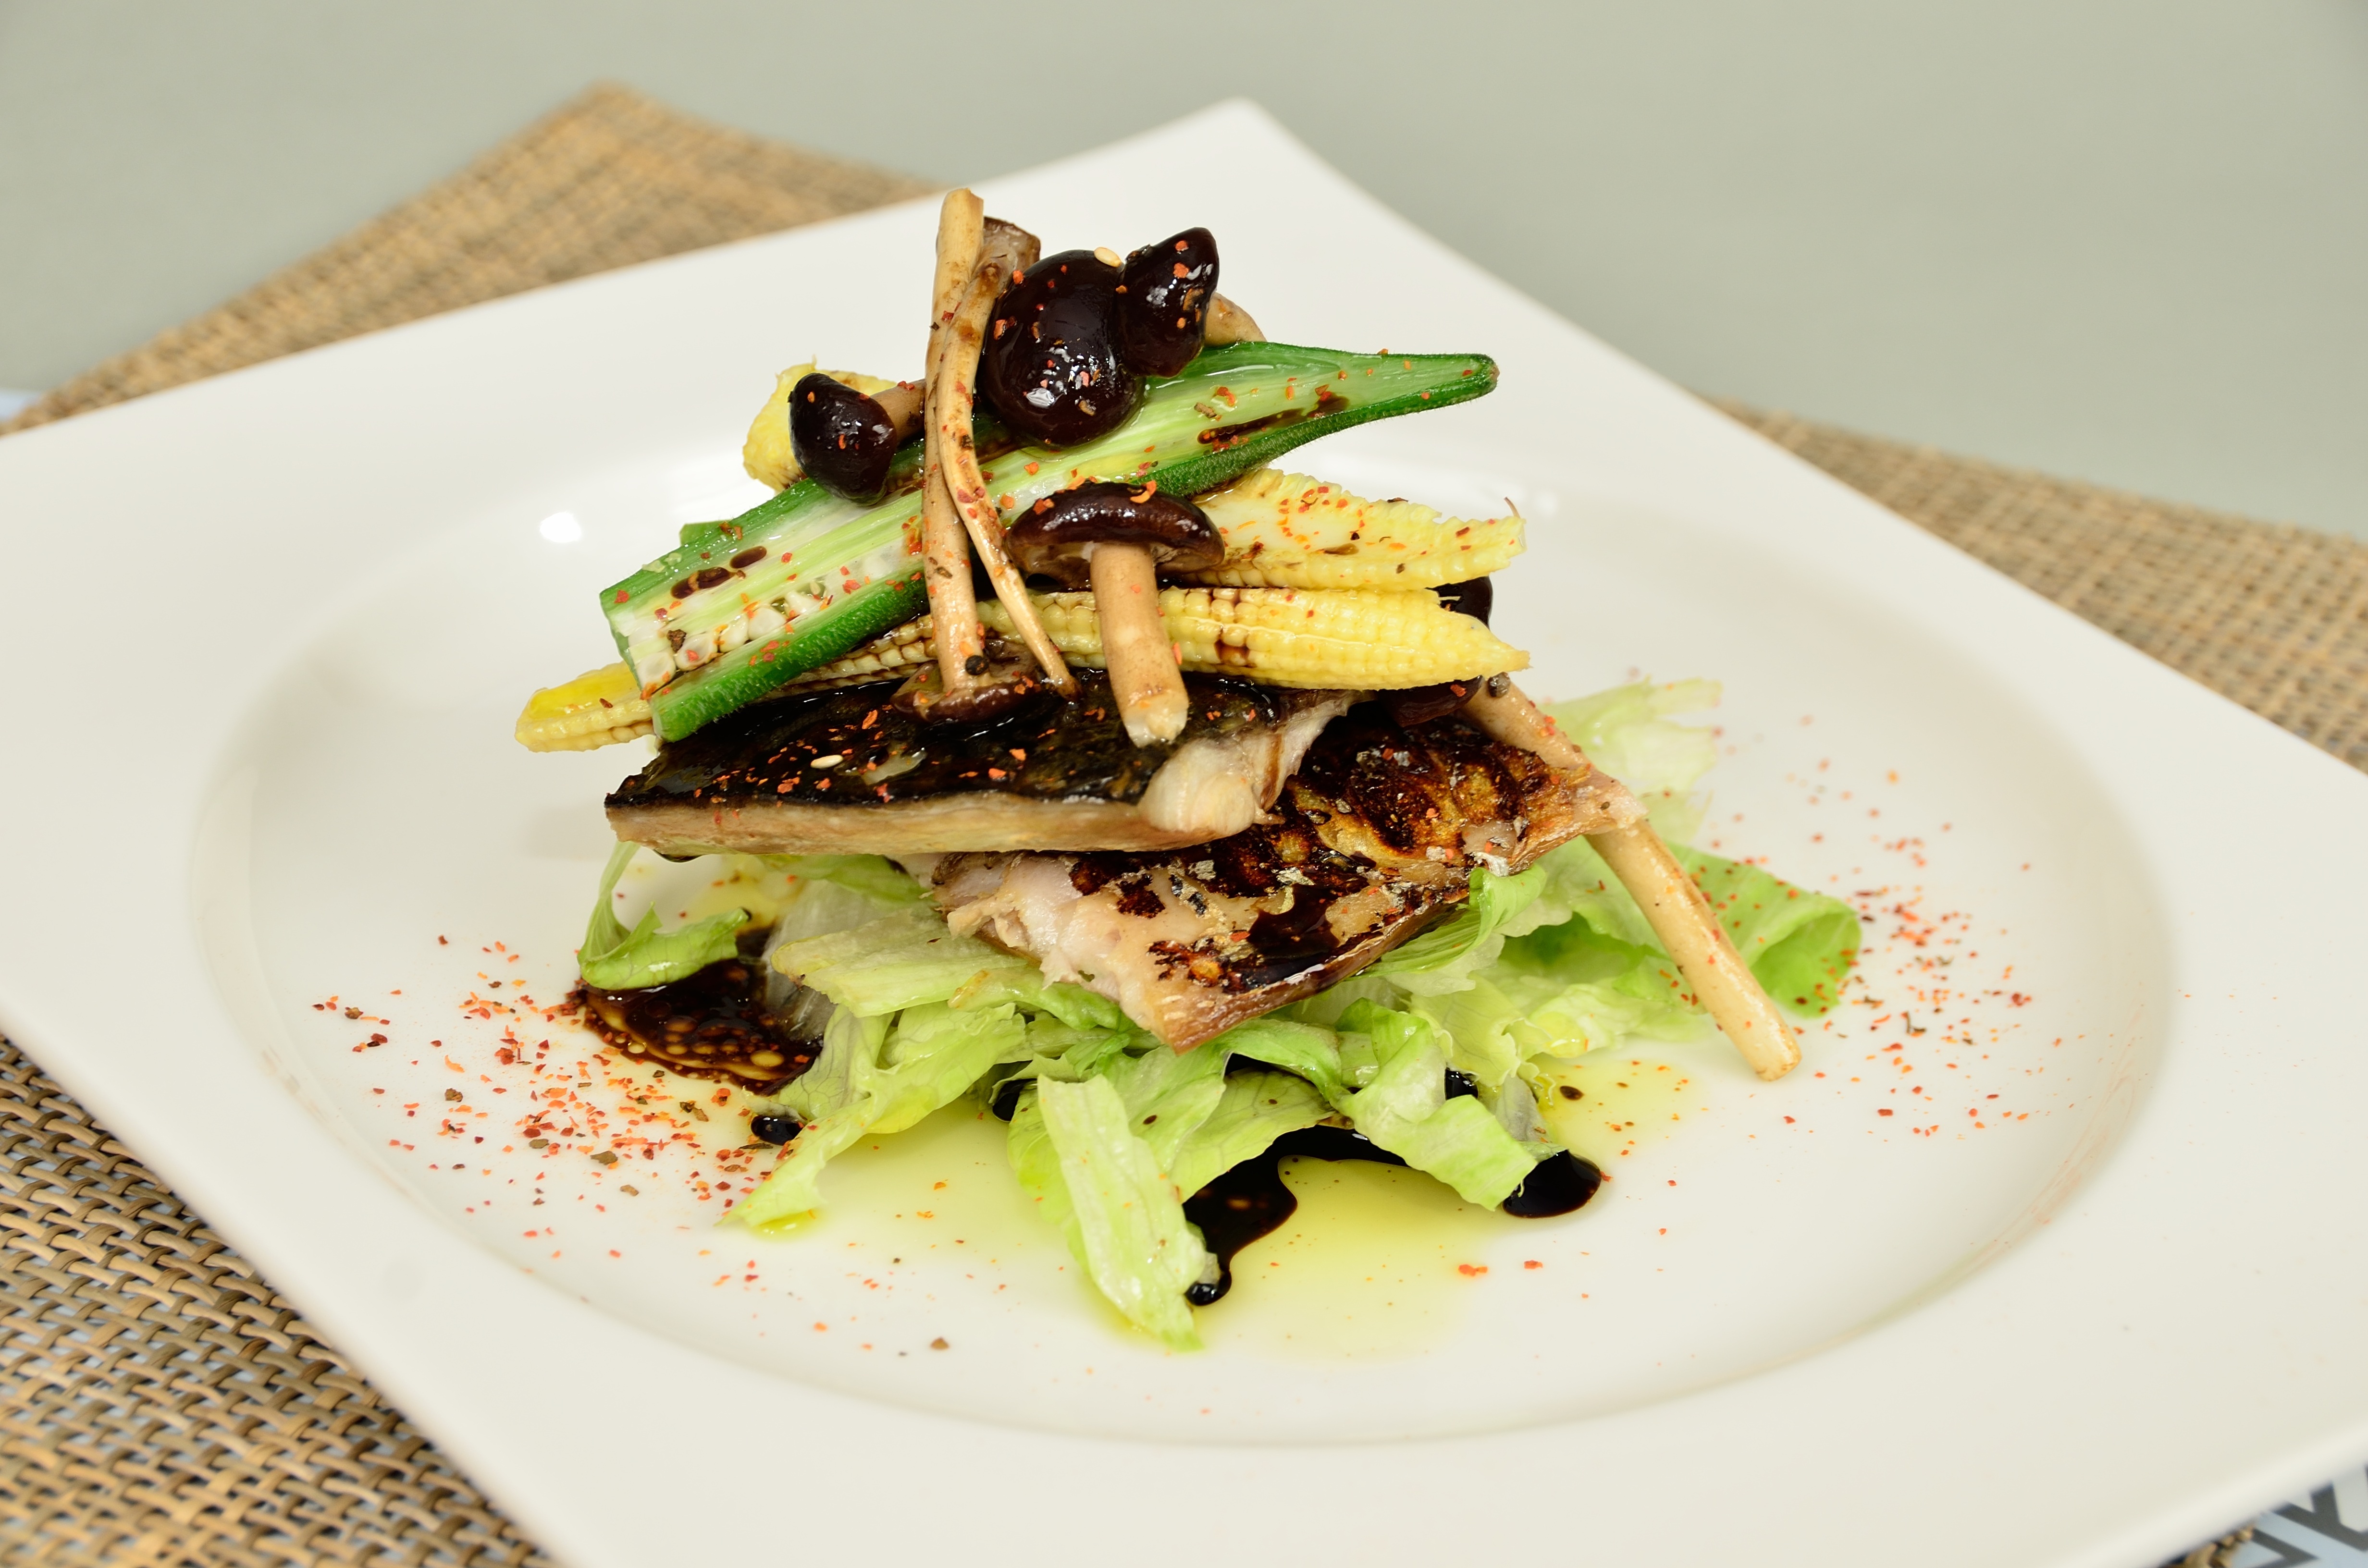
dish, meal, food, salad, produce, vegetable, mushroom, cuisine, lettuce, vegetarian food, eel fish